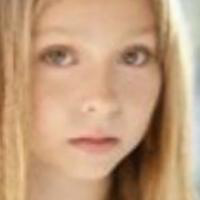
Age group: age 11-20